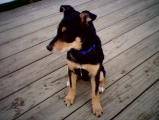
Label: dog